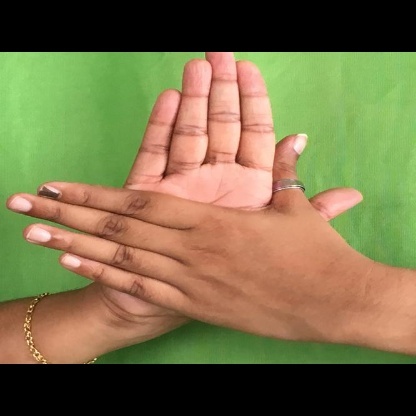
Mudra: Chakra